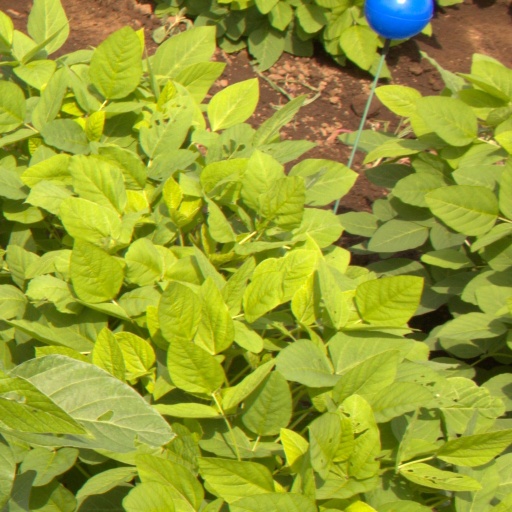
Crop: soybean